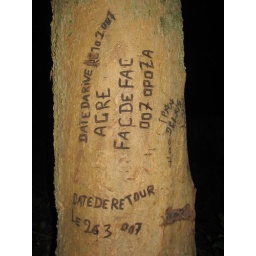
Here hunters have left their mark on a tree in the Tshuapa-Lomami forest, sadly signs of RDC military